Harold Finger

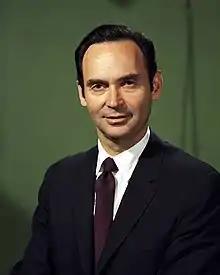

Harold Benjamin Finger (born February 18, 1924) is an American aeronautical nuclear engineer and the former head of the United States nuclear rocket program. He helped establish and lead the Space Nuclear Propulsion Office, a liaison organization between NASA and the Atomic Energy Commission to coordinate efforts to create a nuclear thermal rocket.